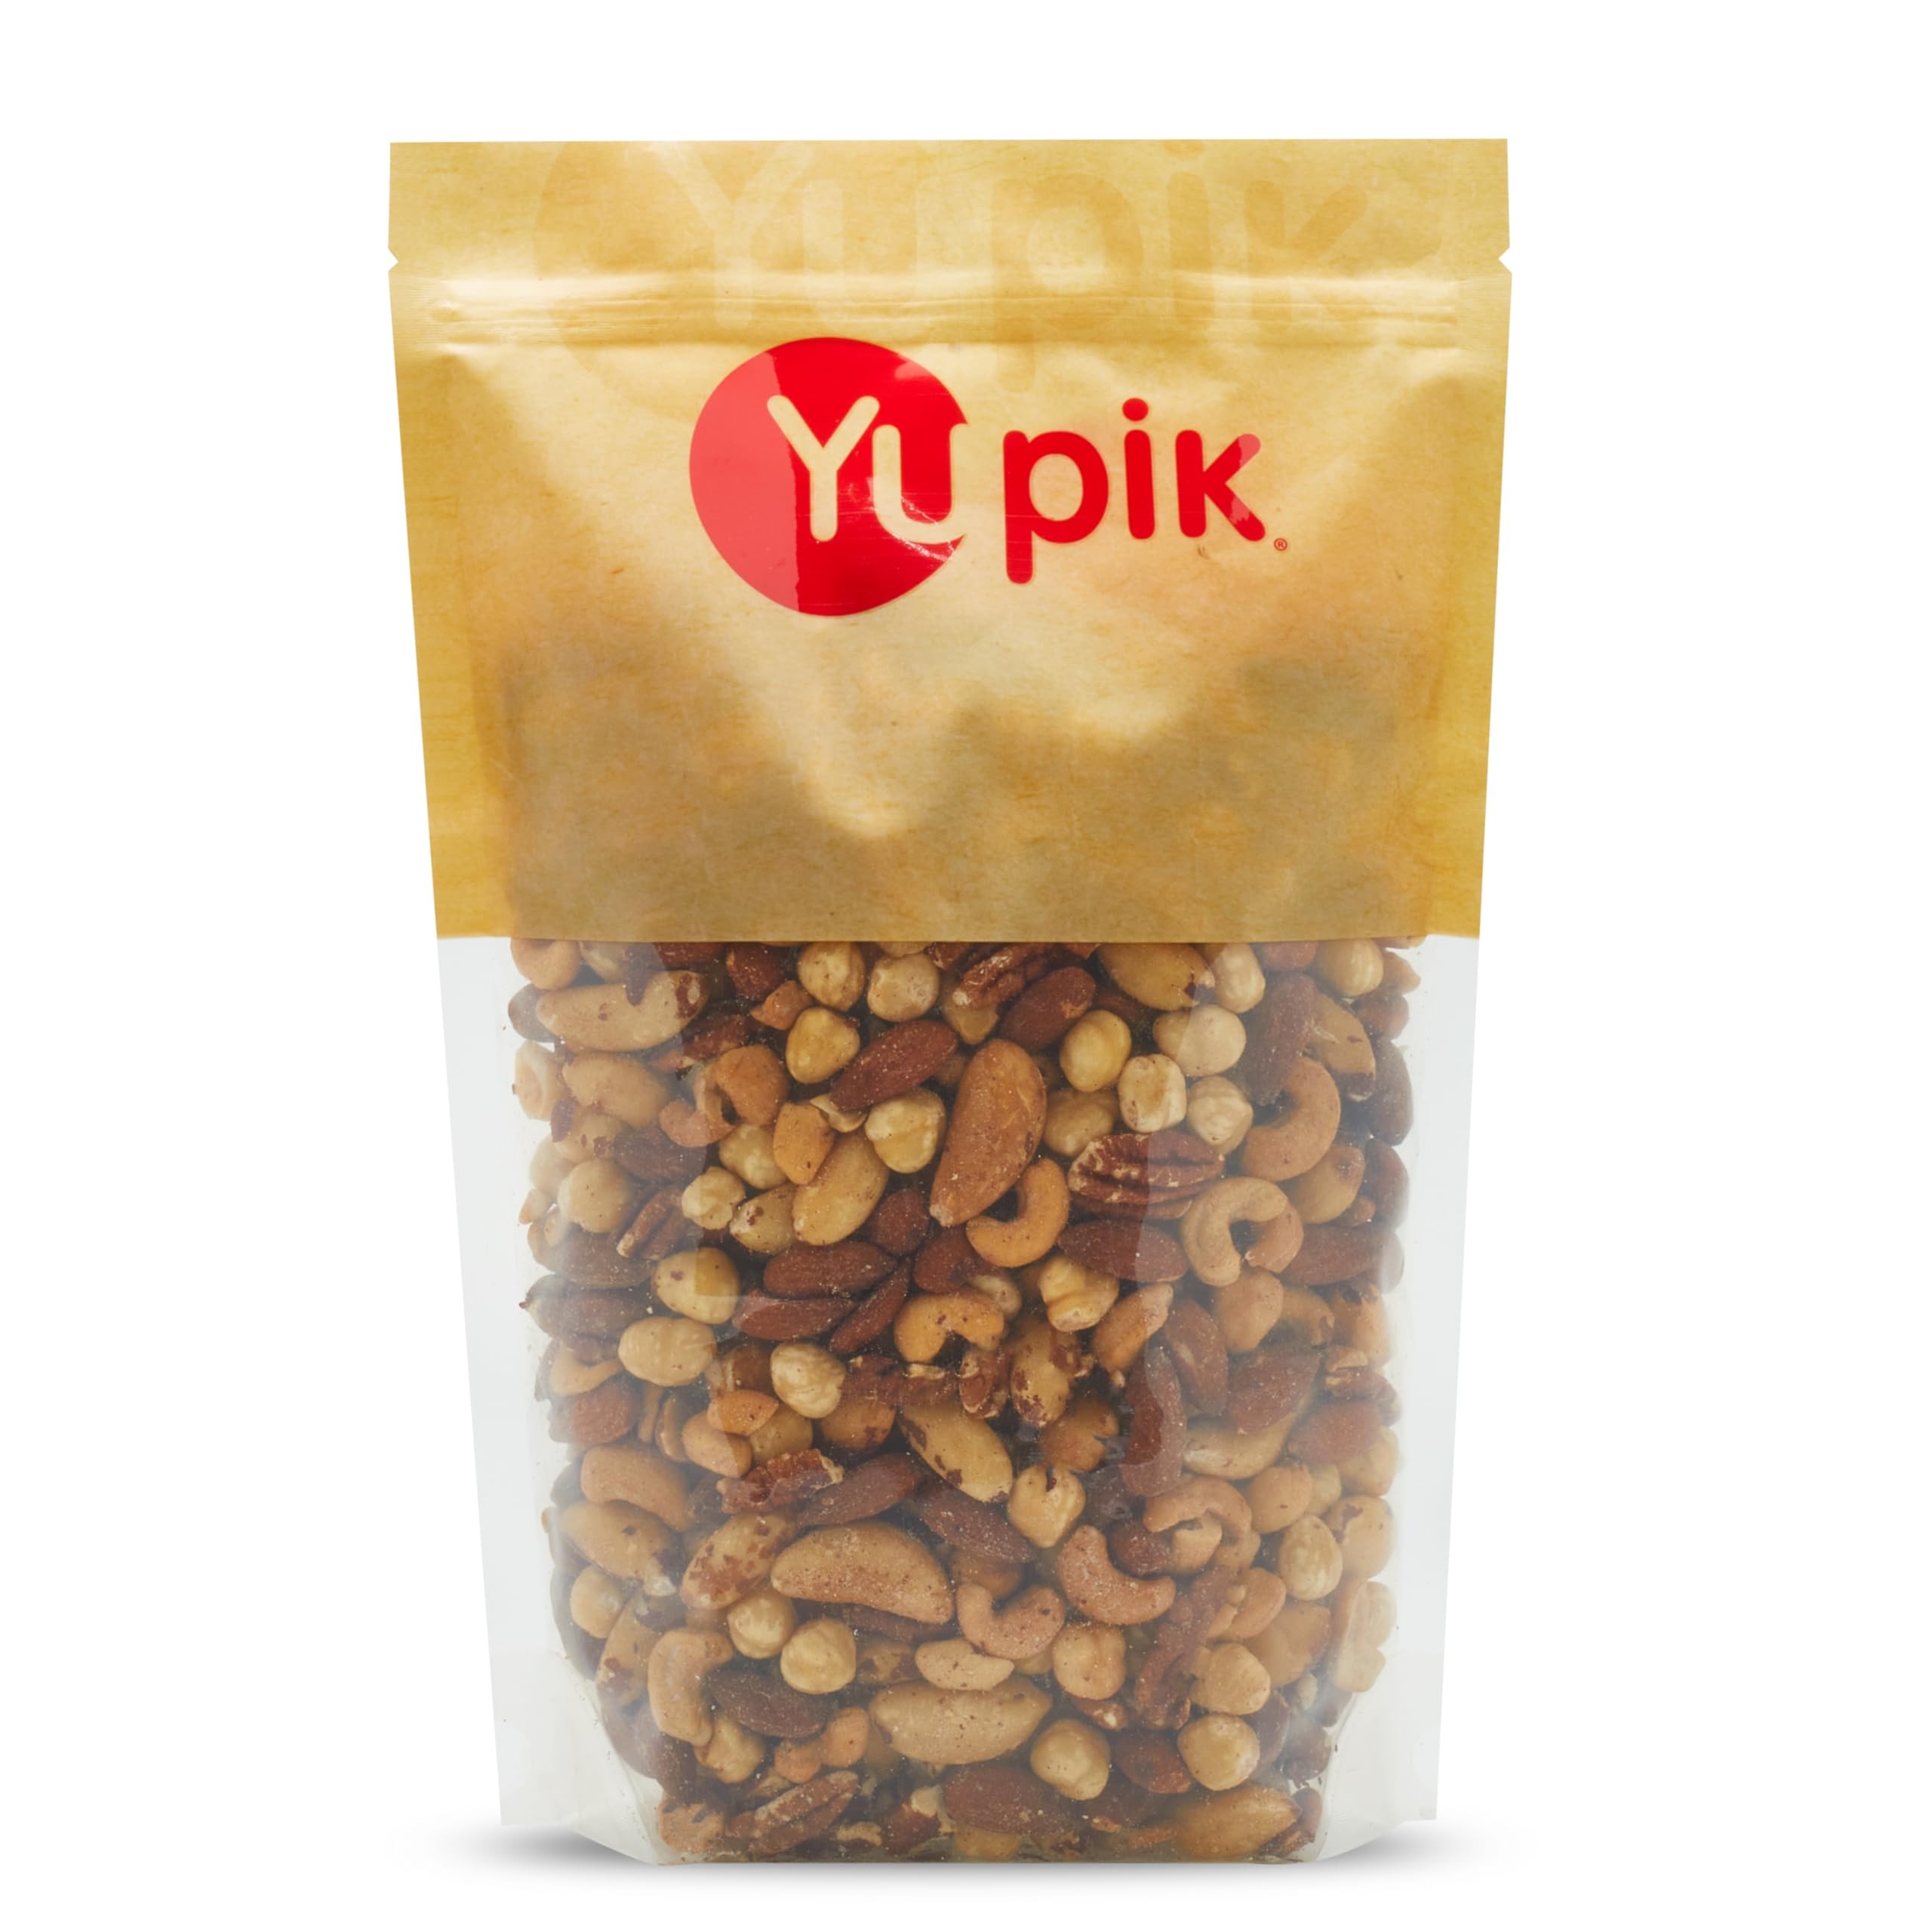
Item Name: Yupik Deluxe Salted Roasted Mixed Nuts Without Peanuts, 2.2 lbs.
Bullet Point 1: Lightly salted
Bullet Point 2: A good source of protein
Bullet Point 3: A crunchy, wholesome snack that can also be used in smoothies, salads and baked goods for extra texture and flavor
Bullet Point 4: Keep cool and dry
Bullet Point 5: A rich blend of Brazil nuts, almonds, cashews, pecans and hazelnuts
Value: 35.2
Unit: Ounce

Price: 34.25